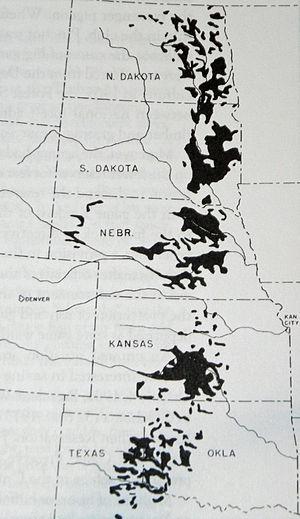
Le projet Shelterbelt est un projet d'afforestation à très grande échelle lancé en 1934 aux États-Unis. Cette réalisation de macro-ingénierie a été mise en place afin de lutter contre le Dust Bowl, une série de tempêtes de poussières, véritable catastrophe écologique qui a touché, pendant près d'une décennie, la région américaine des Grandes Plaines dans les années 1930, érodant les terres arables sur des milliers de kilomètres carrés et contribuant à la désertification de la région.